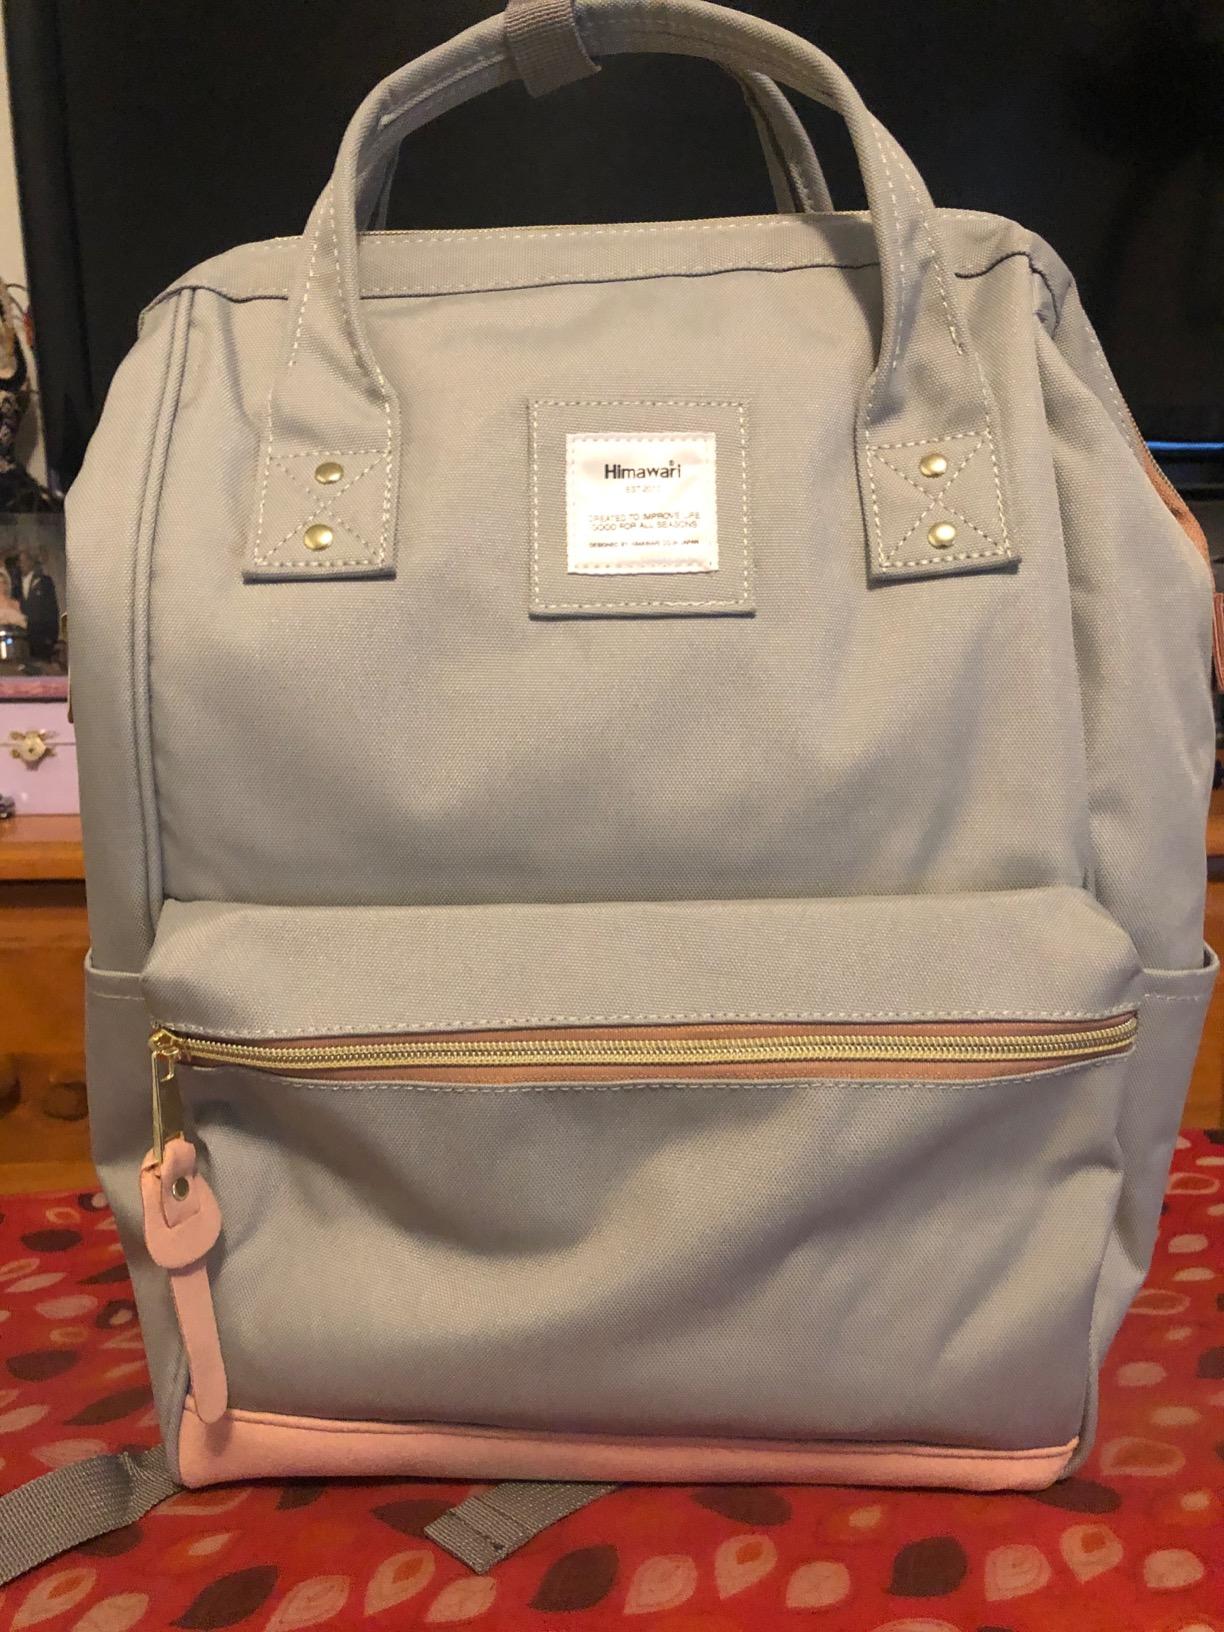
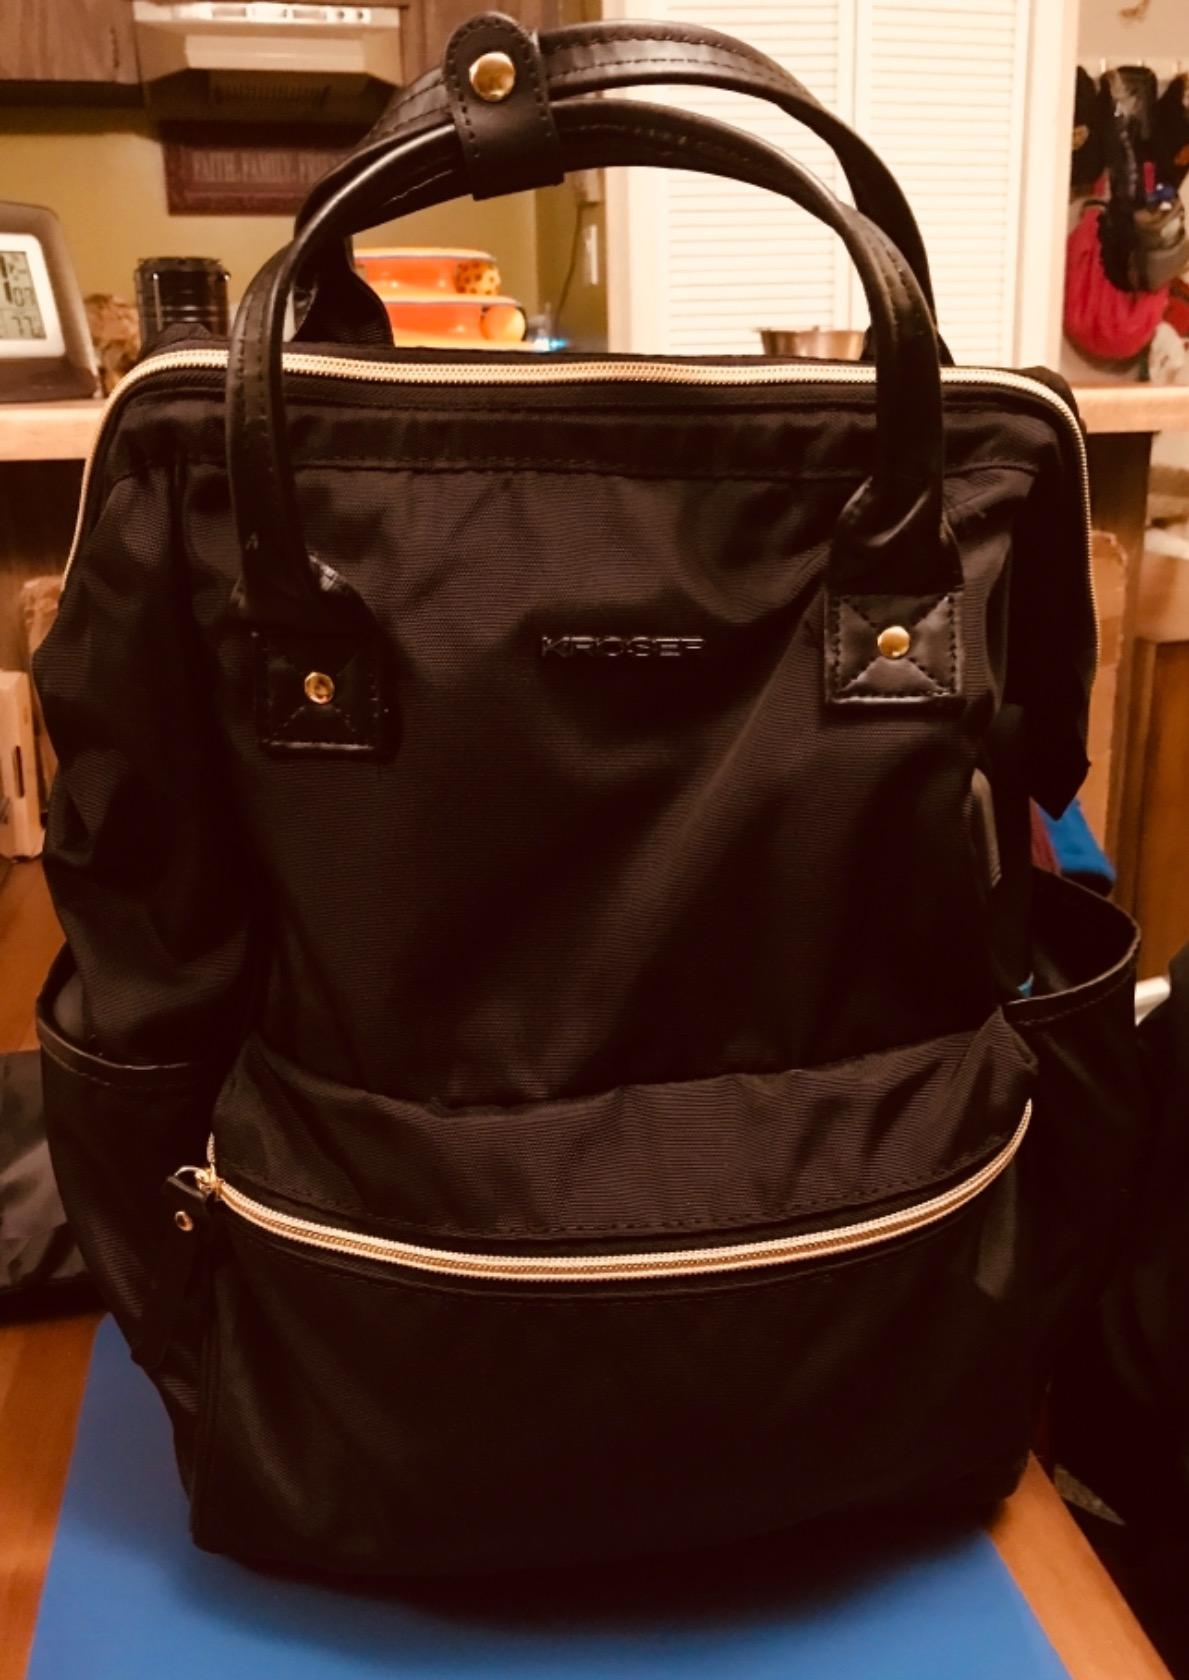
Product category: bag
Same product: no